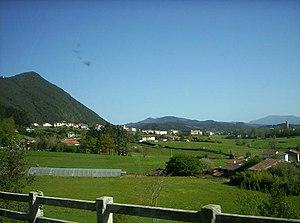
Gautegiz Arteaga en basque ou Gautéguiz de Arteaga en espagnol est une commune de Biscaye dans la communauté autonome du Pays basque en Espagne.